By the Sword Divided

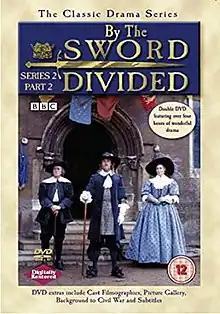

By the Sword Divided is a British television series produced by the BBC between 1983 and 1985.